Colombey-les-Belles Aerodrome

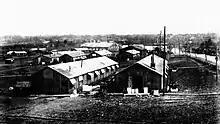
Various support buildings (photo taken after the Armistice)

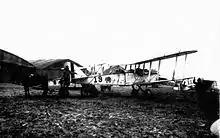
DH-4 turned in for subsequent processing

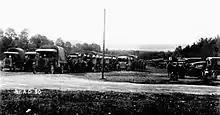
Truck storage

The process of demobilization meant the squadron would fly its aircraft and bring its personnel by truck from its forward combat airfield to Colombey to be stripped of all war equipment. An Observation Squadron had a full complement of 45 officers, and a Pursuit Squadron 25. The usual number to accompany a squadron back to the United States was nine, the remainder of the officers being released and ordered to the United States as casual individuals.